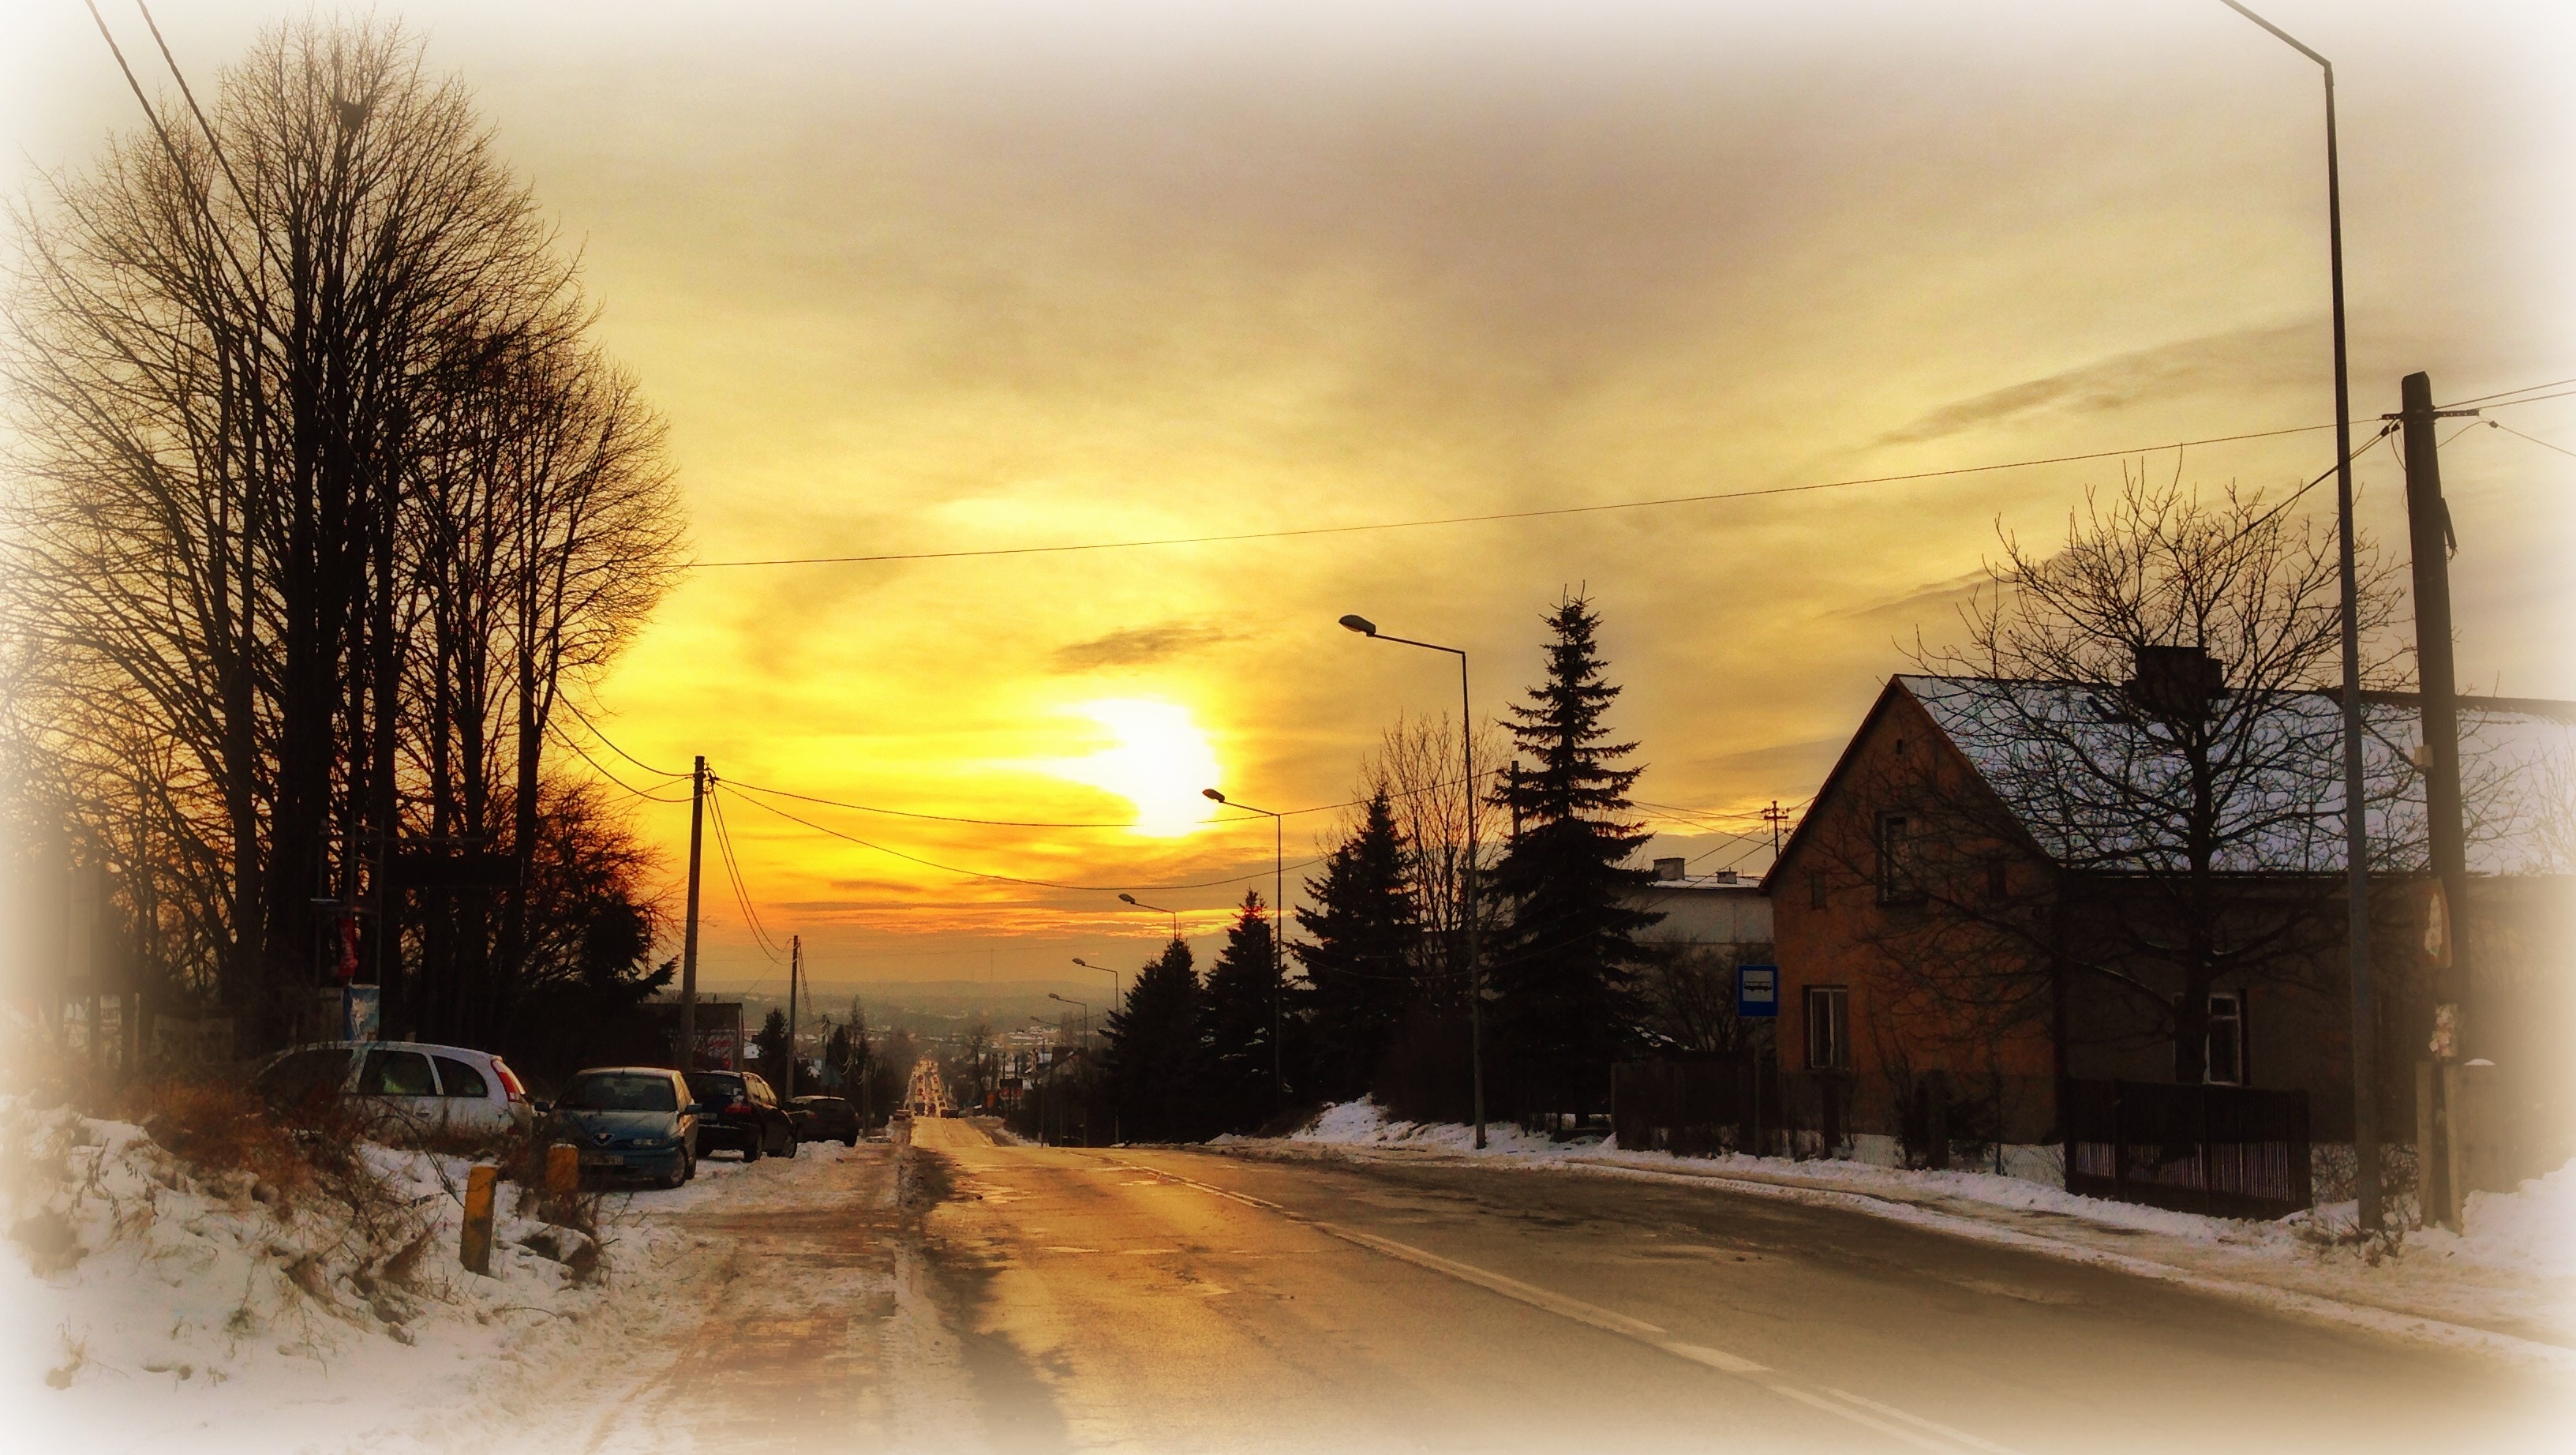
landscape, tree, snow, winter, cloud, sunrise, sunset, mist, sunlight, morning, dawn, dusk, evening, weather, season, poland, way, olkusz, atmospheric phenomenon